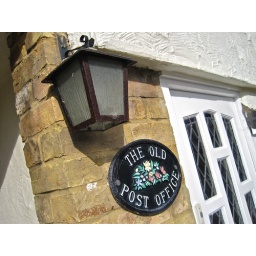
This house on the main street in Hinxton had this sign indicating it was the old post office.